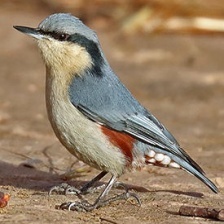
Species: CRESTED NUTHATCH
Scientific name: SITTA CAROLINENSIS